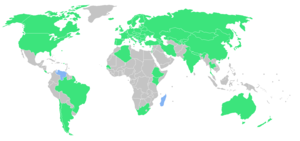
Carte des pays participants aux Jeux olympiques d'hiver de 2006. En vert, les pays participants, en bleu, les pays participant pour la première fois.
Les Jeux olympiques d'hiver de 2006, officiellement connus comme les XXᵉˢ Jeux olympiques d'hiver, ont lieu à Turin en Italie du 10 au 26 février 2006. Turin obtient les Jeux lors de sa première candidature en s'imposant face à la ville de Sion en Suisse. C'est la troisième fois qu'une ville italienne organise les Jeux après Cortina d'Ampezzo en hiver 1956 et Rome en été 1960. Le Comité d'organisation des Jeux olympiques d'hiver de 2006 à Turin est chargé de l'organisation des Jeux. Tous les sites de compétition se situent dans la province de Turin, principalement à Turin et Sestrières.